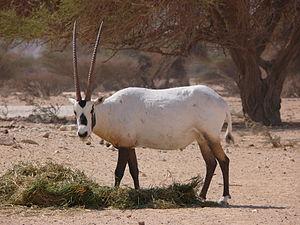
Un Oryx d'Arabie (Oryx leucoryx) à Chay Bar Yotvata, Israel. עברית: ראם לבן, חי בר יוטבתה
L'Oryx d'Arabie est un ongulé asiatique proche de l'antilope. Cet animal occupe au début du XXᵉ siècle la péninsule Arabique, le nord du Koweït et de l'Irak. C'est le seul représentant non-africain du genre des oryx, les autres espèces étant inféodées aux déserts et semi-déserts d'Afrique du Nord, de l'Est et du Sud. L'oryx vit en troupeau d'environ 60 bêtes. Herbivore et très adapté aux environnements secs, il est capable de rester sans boire pendant de longues périodes.
Le sanctuaire de l'oryx arabe est une aire protégée située dans le Sultanat d'Oman. Inscrit en 1994 sur la liste du patrimoine mondial, le site a été retiré de cette même liste en 2007 à la suite de la décision unilatérale du pays de réduire la superficie de la zone. Cela en fait le premier site déclassé de l'Organisation des Nations unies pour l'éducation, la science et la culture.